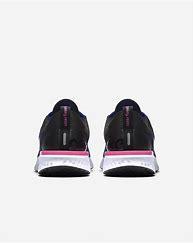
Brand: Nike
Model: Odyssey React